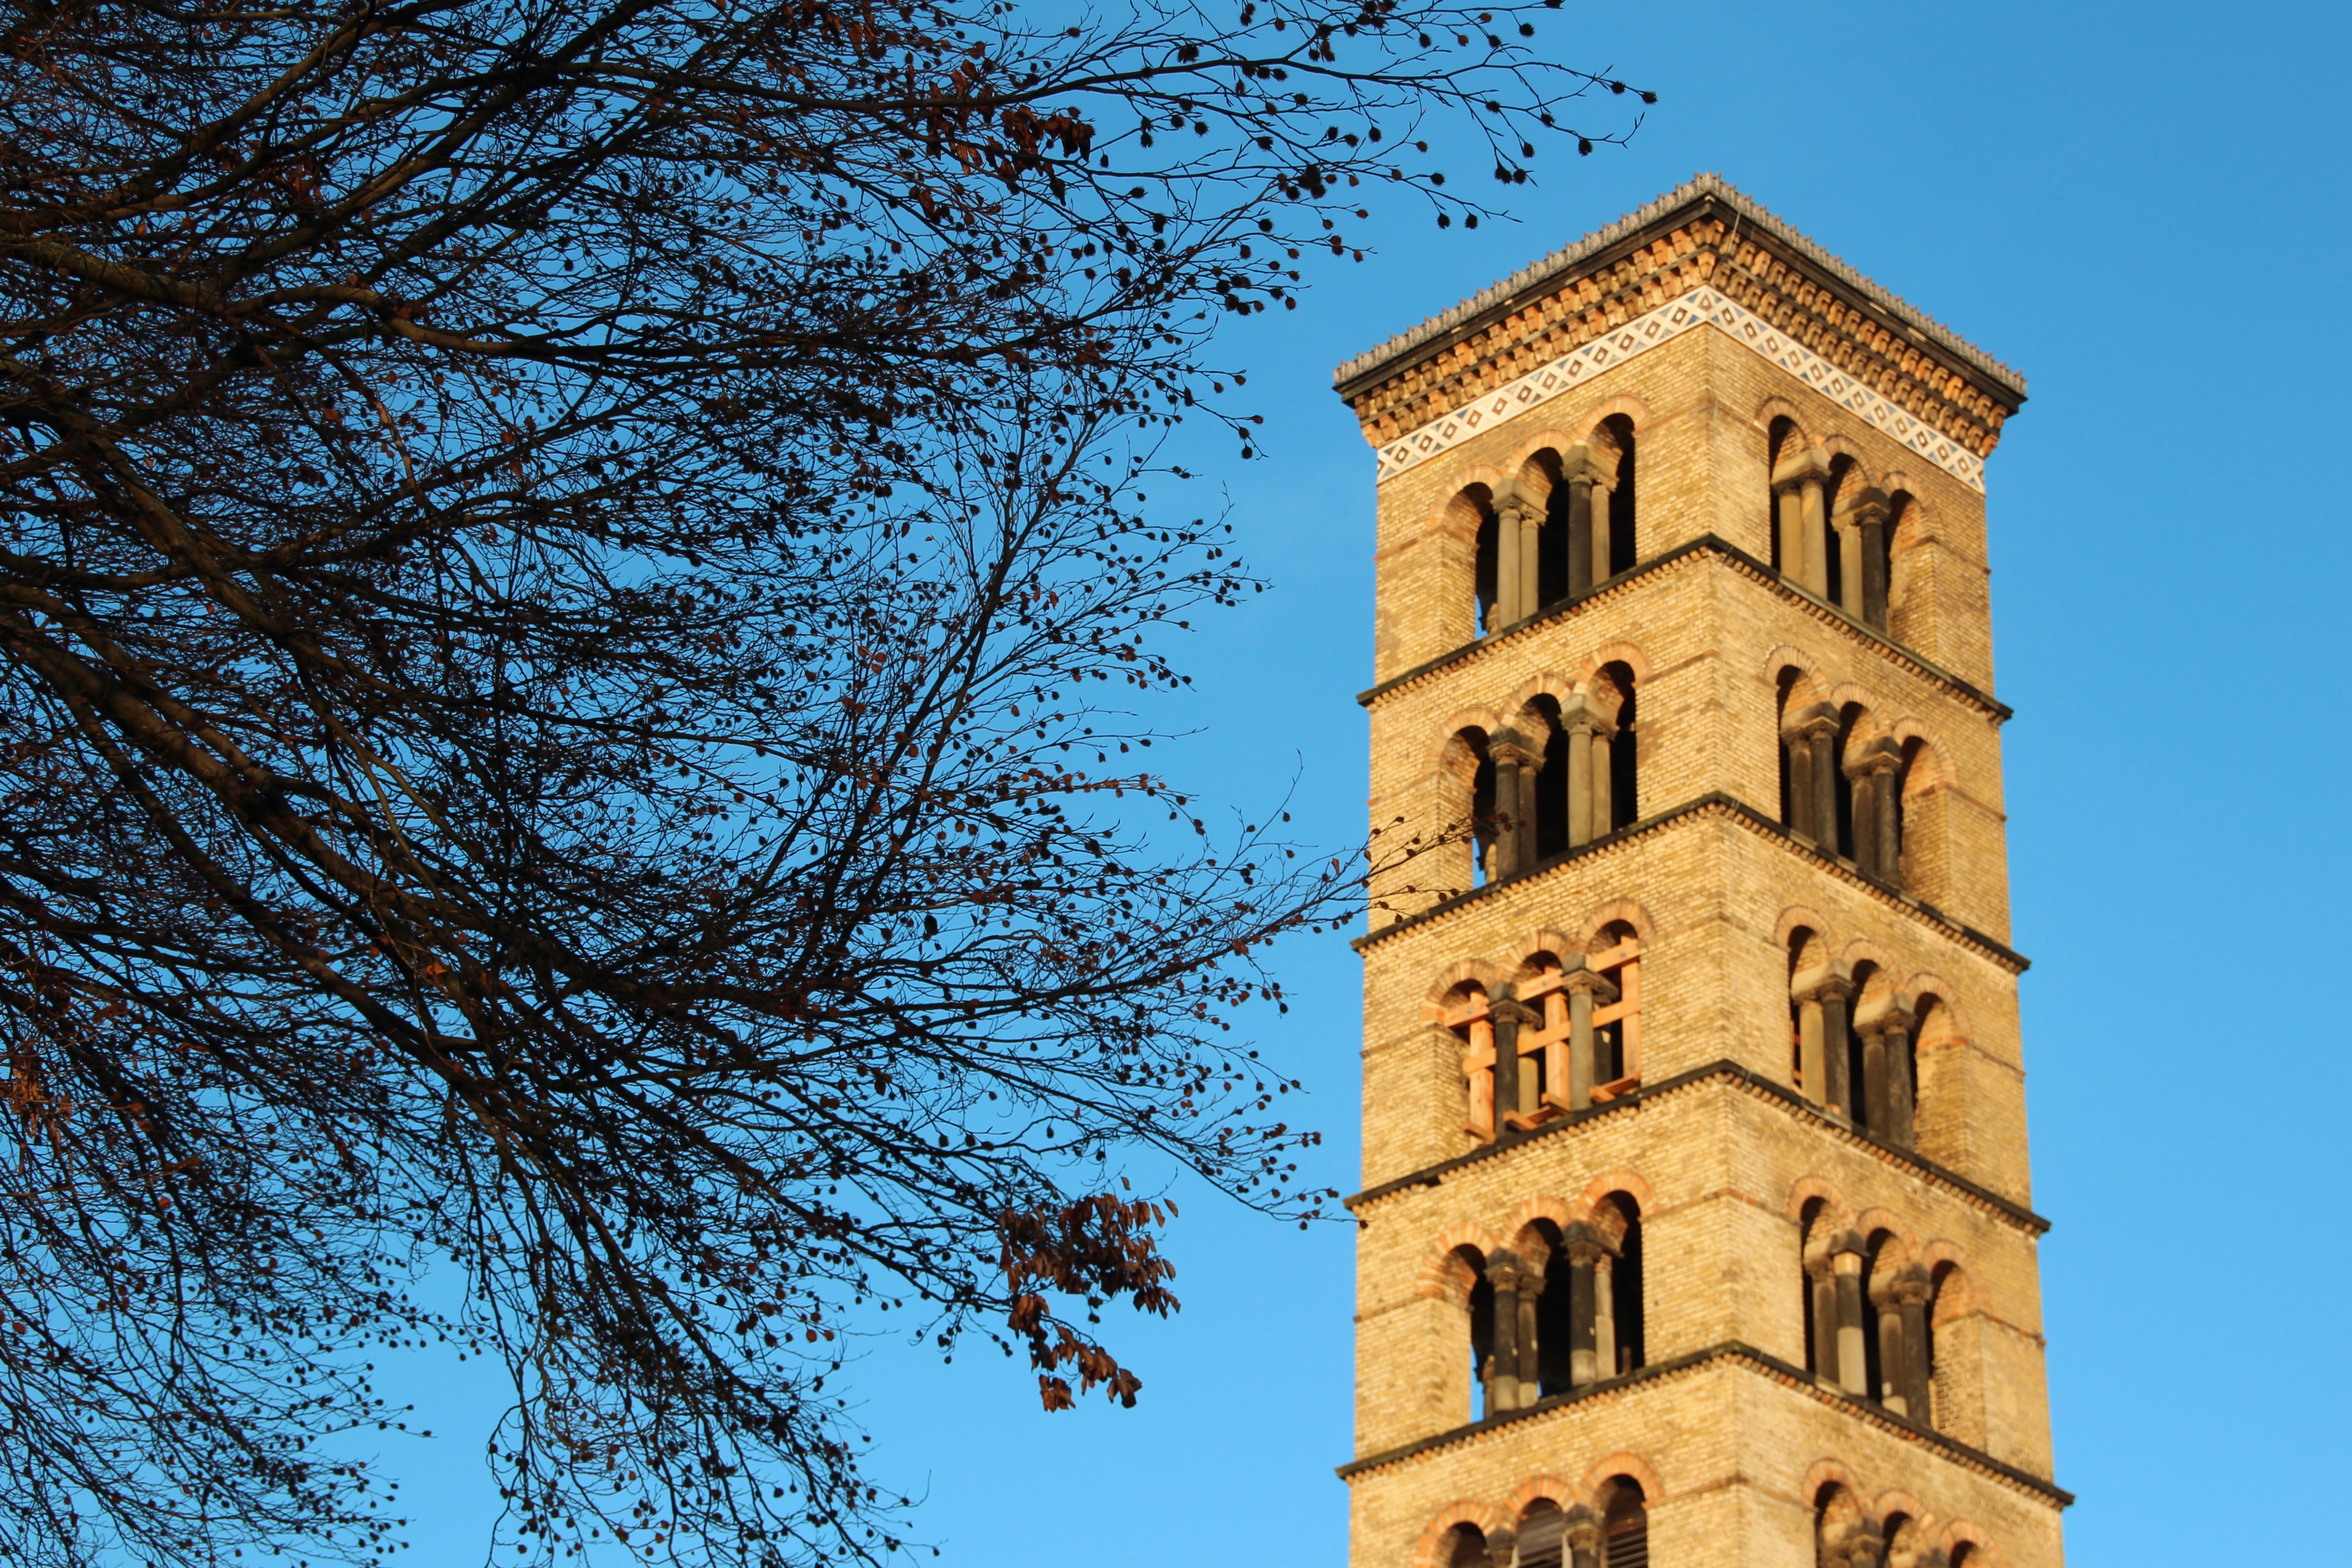
mountain, sky, tower, landmark, place of worship, clock tower, bell tower, spire, ruins, steeple, potsdam, park sanssouci, norman tower